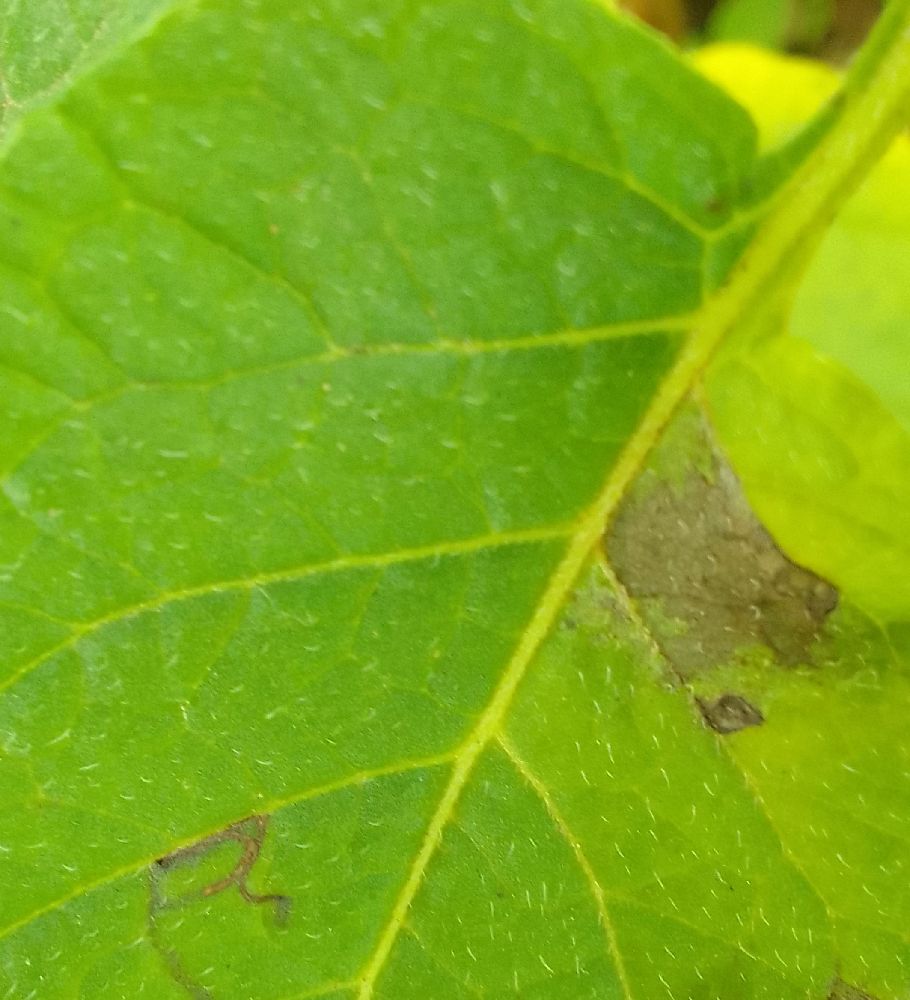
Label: Late blight